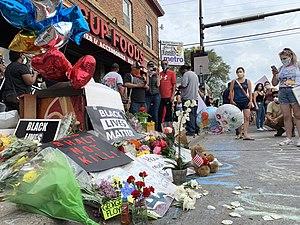
La mort de George Floyd est une affaire de violence policière américaine lors de laquelle George Floyd, un homme noir, décède suite à son interpellation par plusieurs policiers dont le policier blanc Derek Chauvin, le 25 mai 2020 à Minneapolis, dans le Minnesota aux États-Unis.